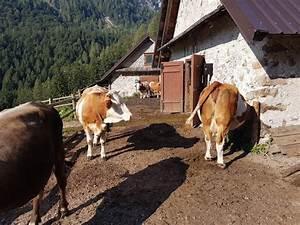
cow